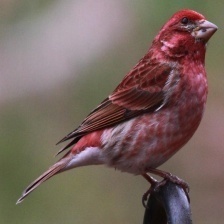
Species: PURPLE FINCH
Scientific name: HAEMORHOUS PURPUREUS
ImageNet parent category: house_finch